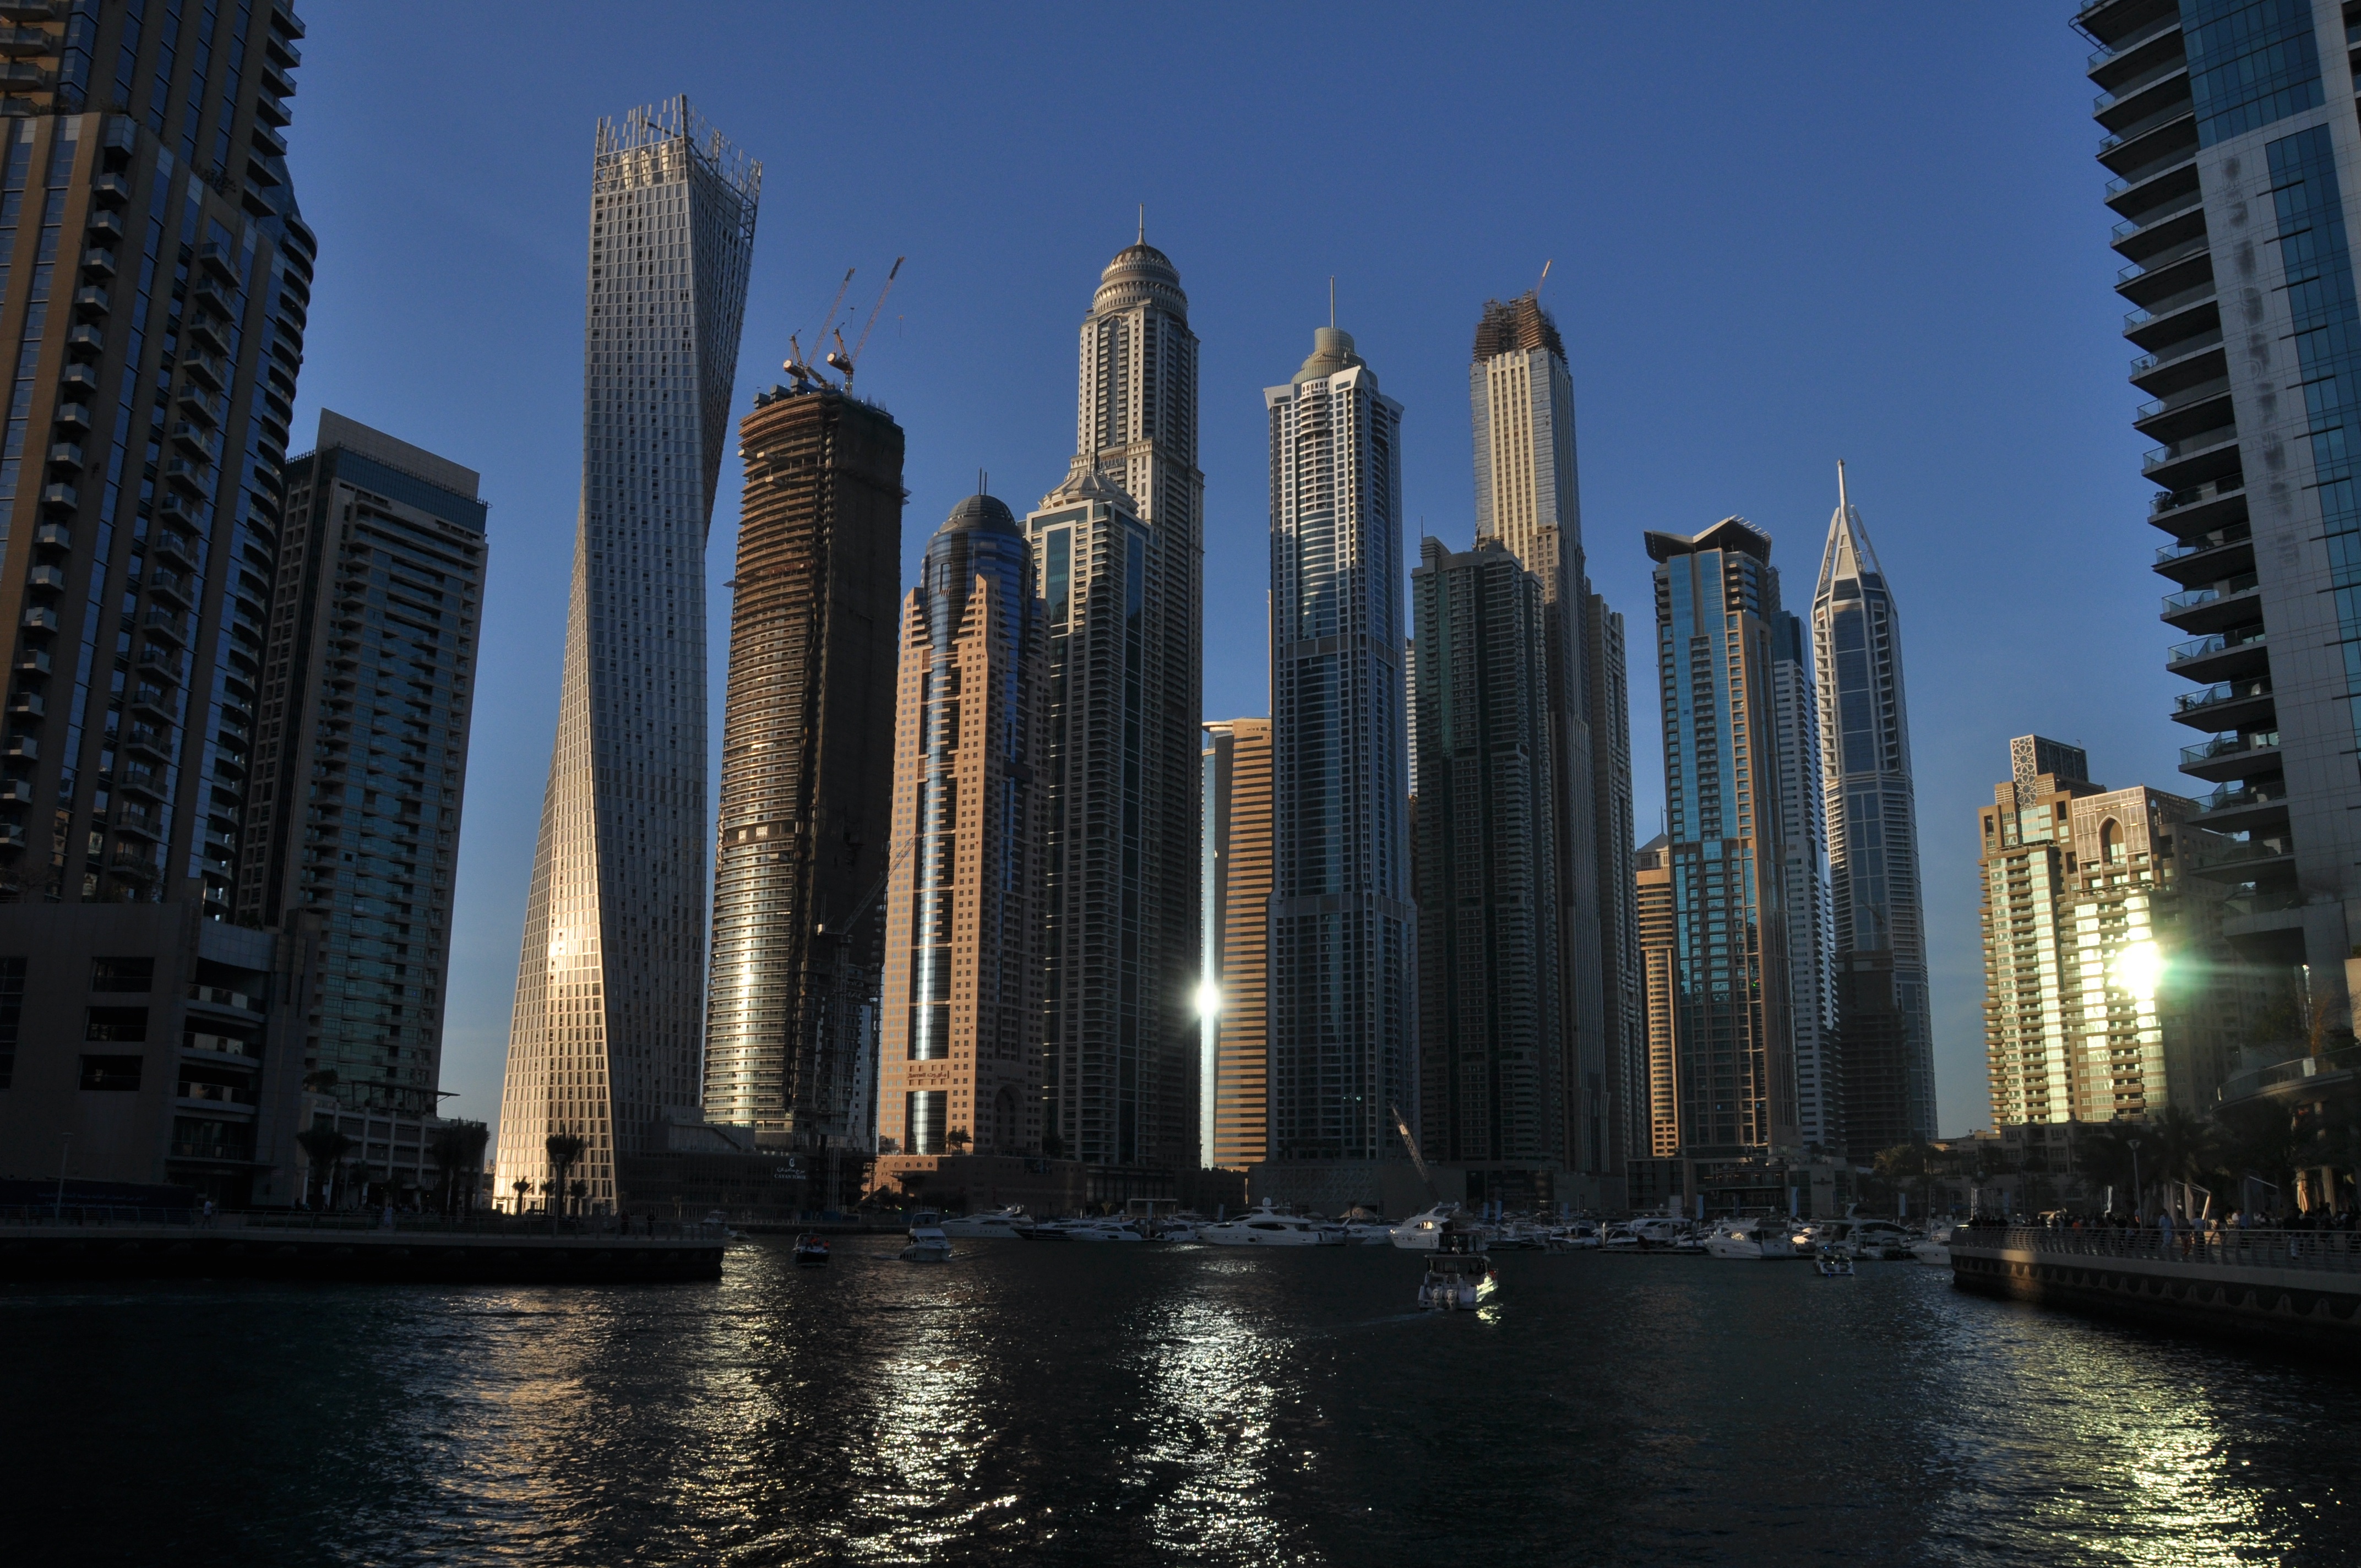
architecture, skyline, night, city, skyscraper, cityscape, downtown, evening, reflection, landmark, tower block, metropolis, urban area, human settlement, metropolitan area